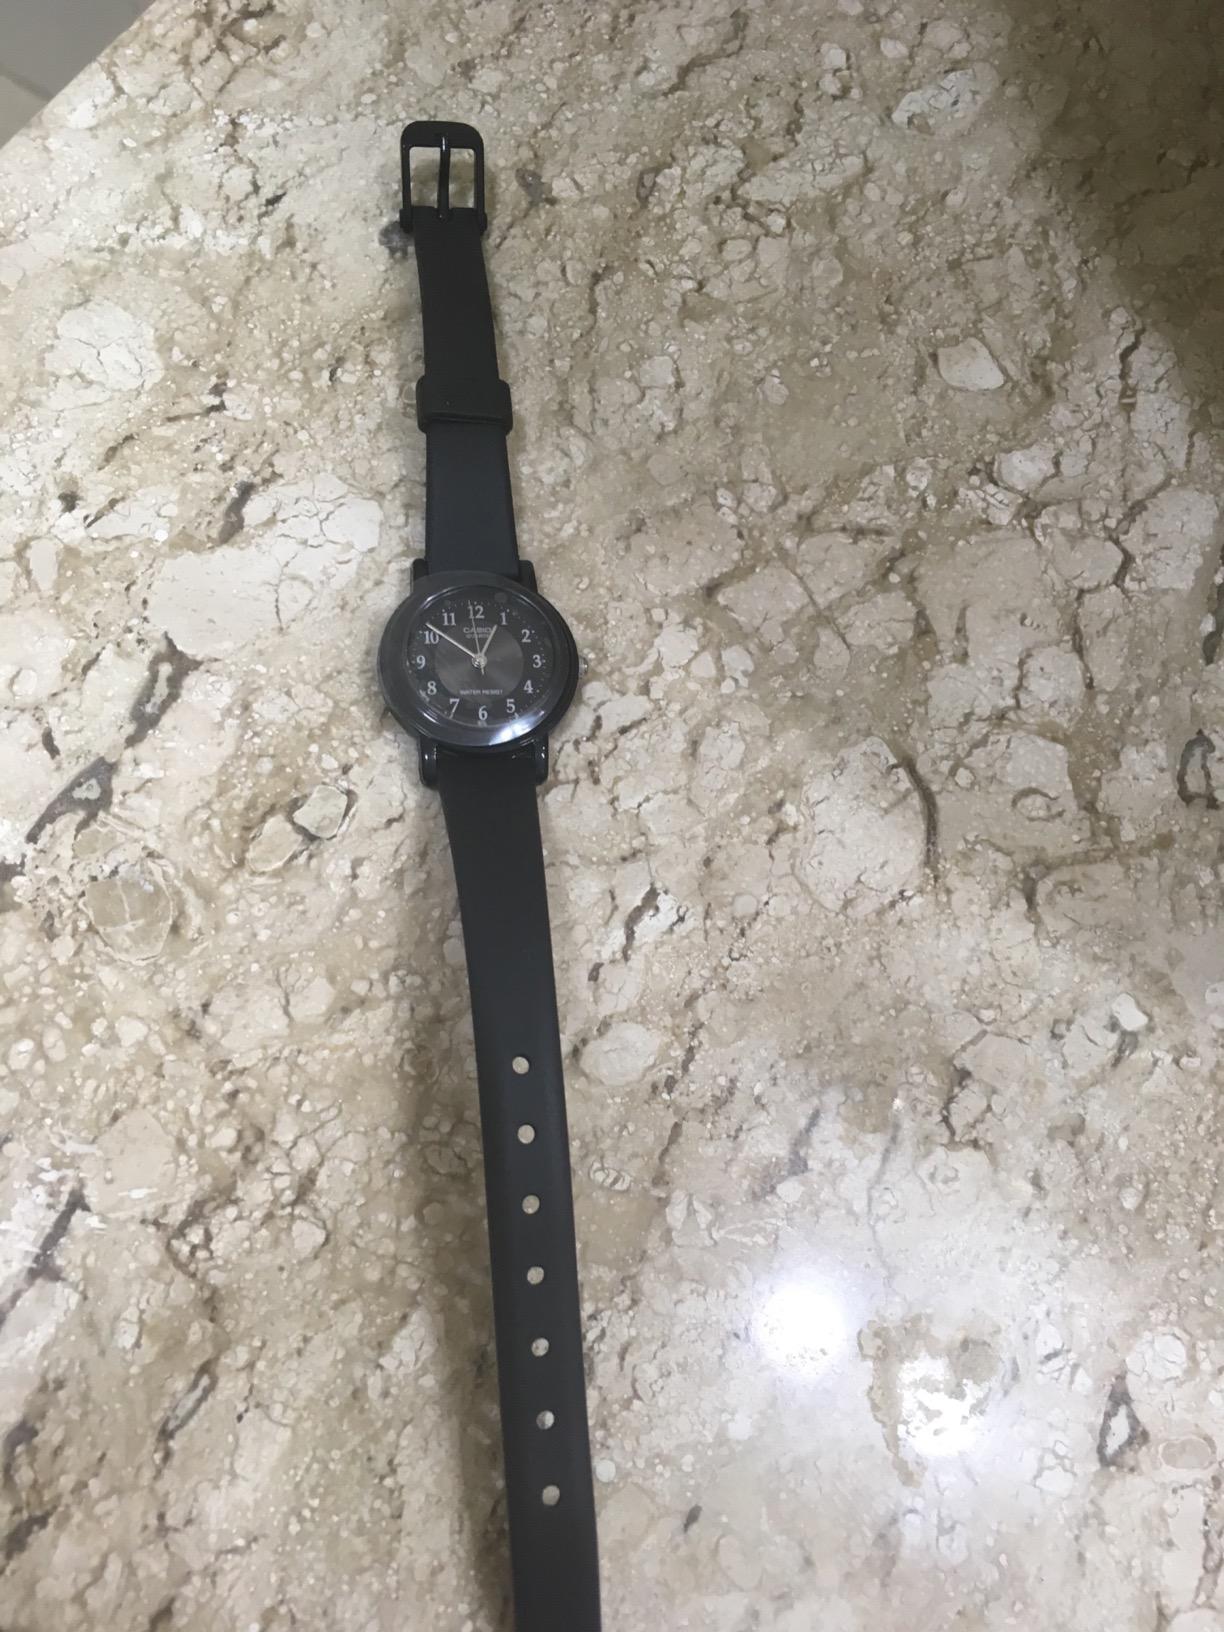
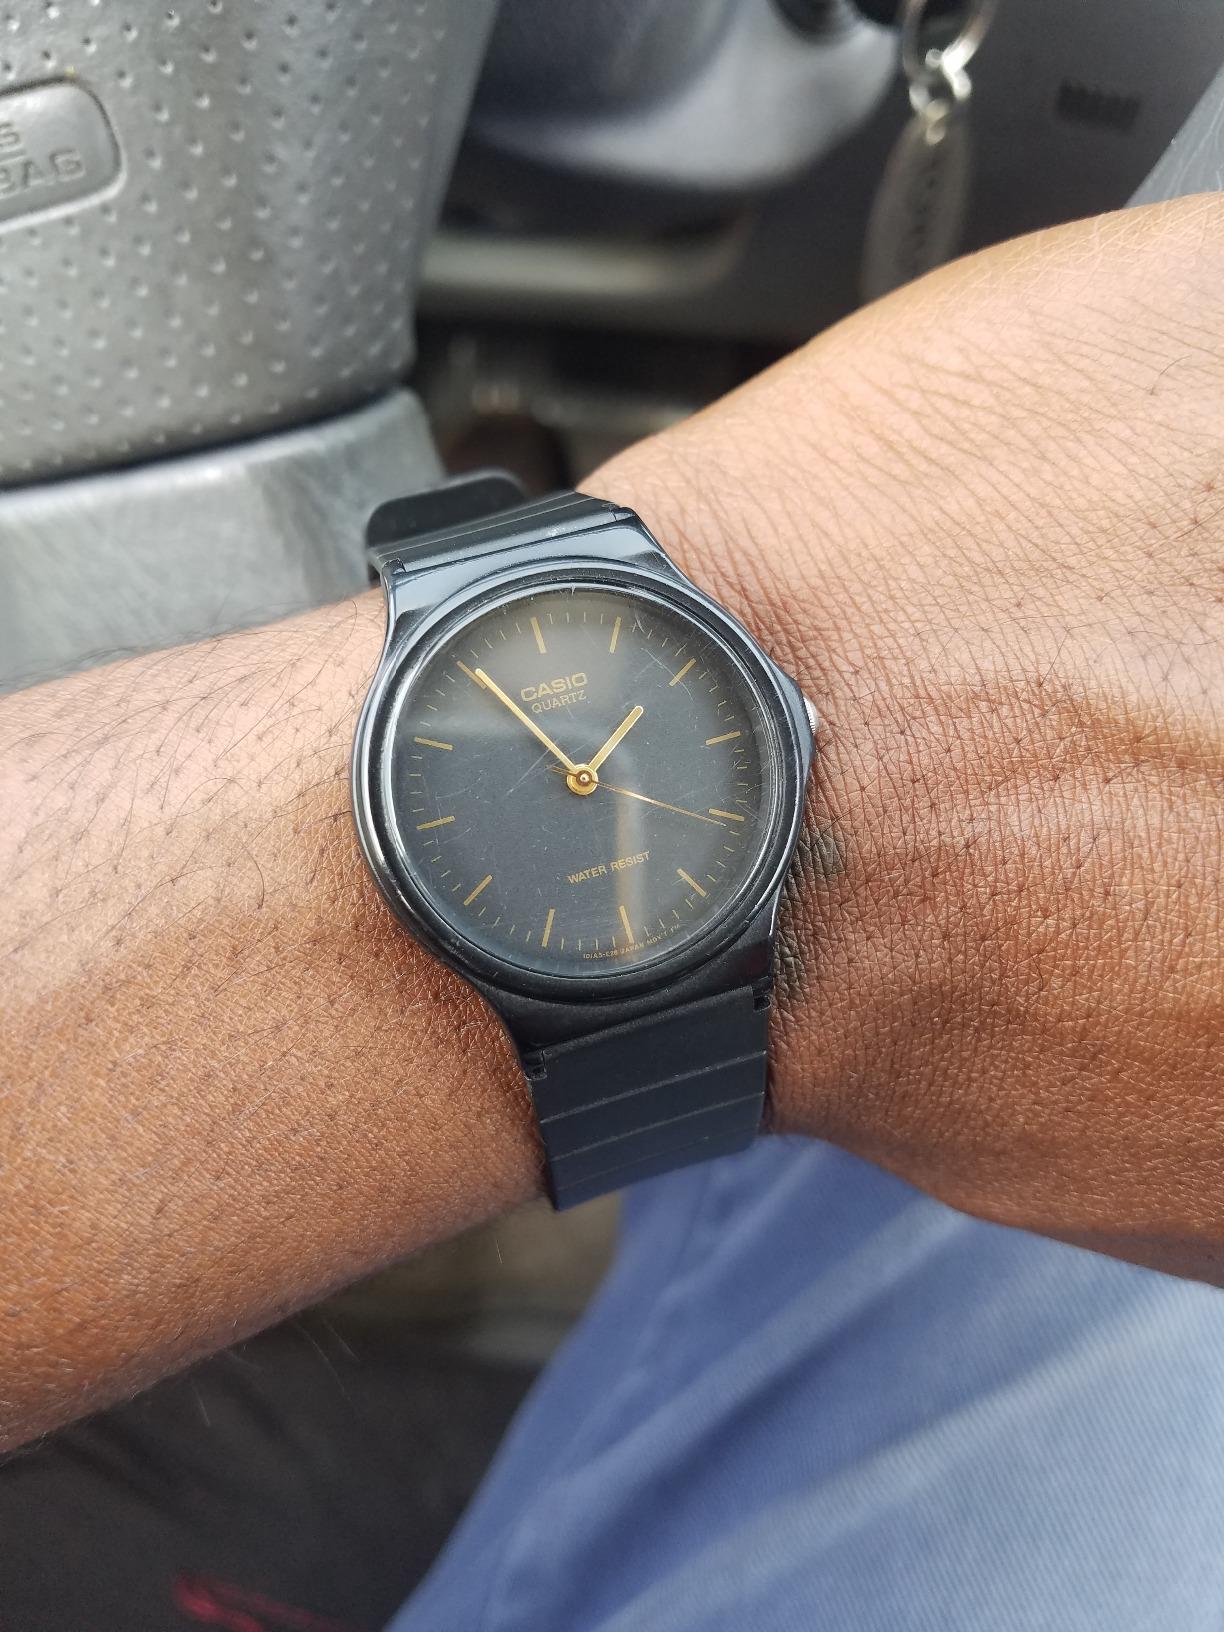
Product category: accessories_watch
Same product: no